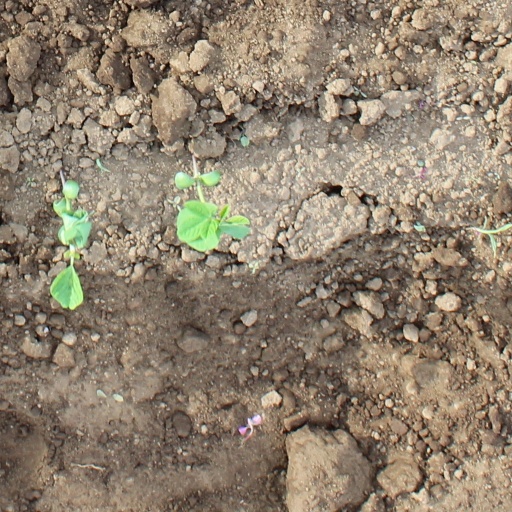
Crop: soybean